Thunderbirds 2086

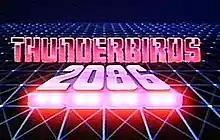
"Thunderbirds 2086" title card

Thunderbirds 2086 is the English dubbed version of the Japanese anime series , loosely inspired by the original Gerry Anderson Supermarionation series "Thunderbirds". The English dub was produced by ITC Entertainment, the original production company for "Thunderbirds," although Gerry Anderson and Sylvia Anderson were not involved.